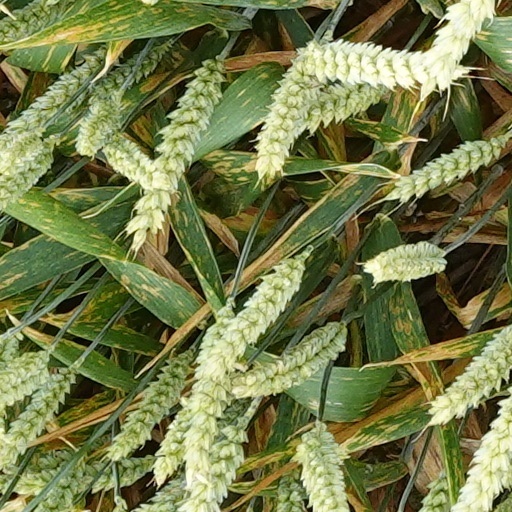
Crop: wheat